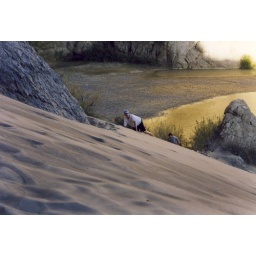
The boys climbing up the sand dune in Boquillas Canyon. (12/97)